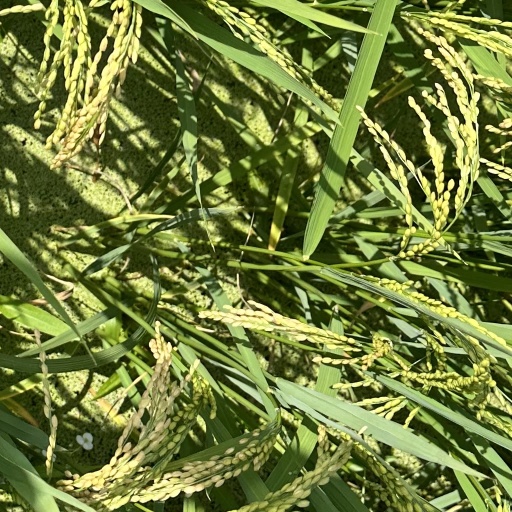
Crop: rice